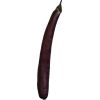
Label: Eggplant long 1